The Bugaloos

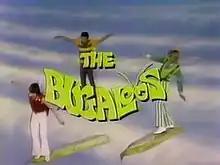
Title card

The Bugaloos is an American children's television series, produced by brothers Sid and Marty Krofft, that aired on NBC on Saturday mornings from 1970 to 1972. Reruns of the show aired in daily syndication from 1978 to 1985 as part of the "Krofft Superstars" package with six other Krofft series. The show features a musical group composed of four British teenagers in insect-themed outfits, constantly beset by the evil machinations of the talent-challenged Benita Bizarre, played by comedian Martha Raye.